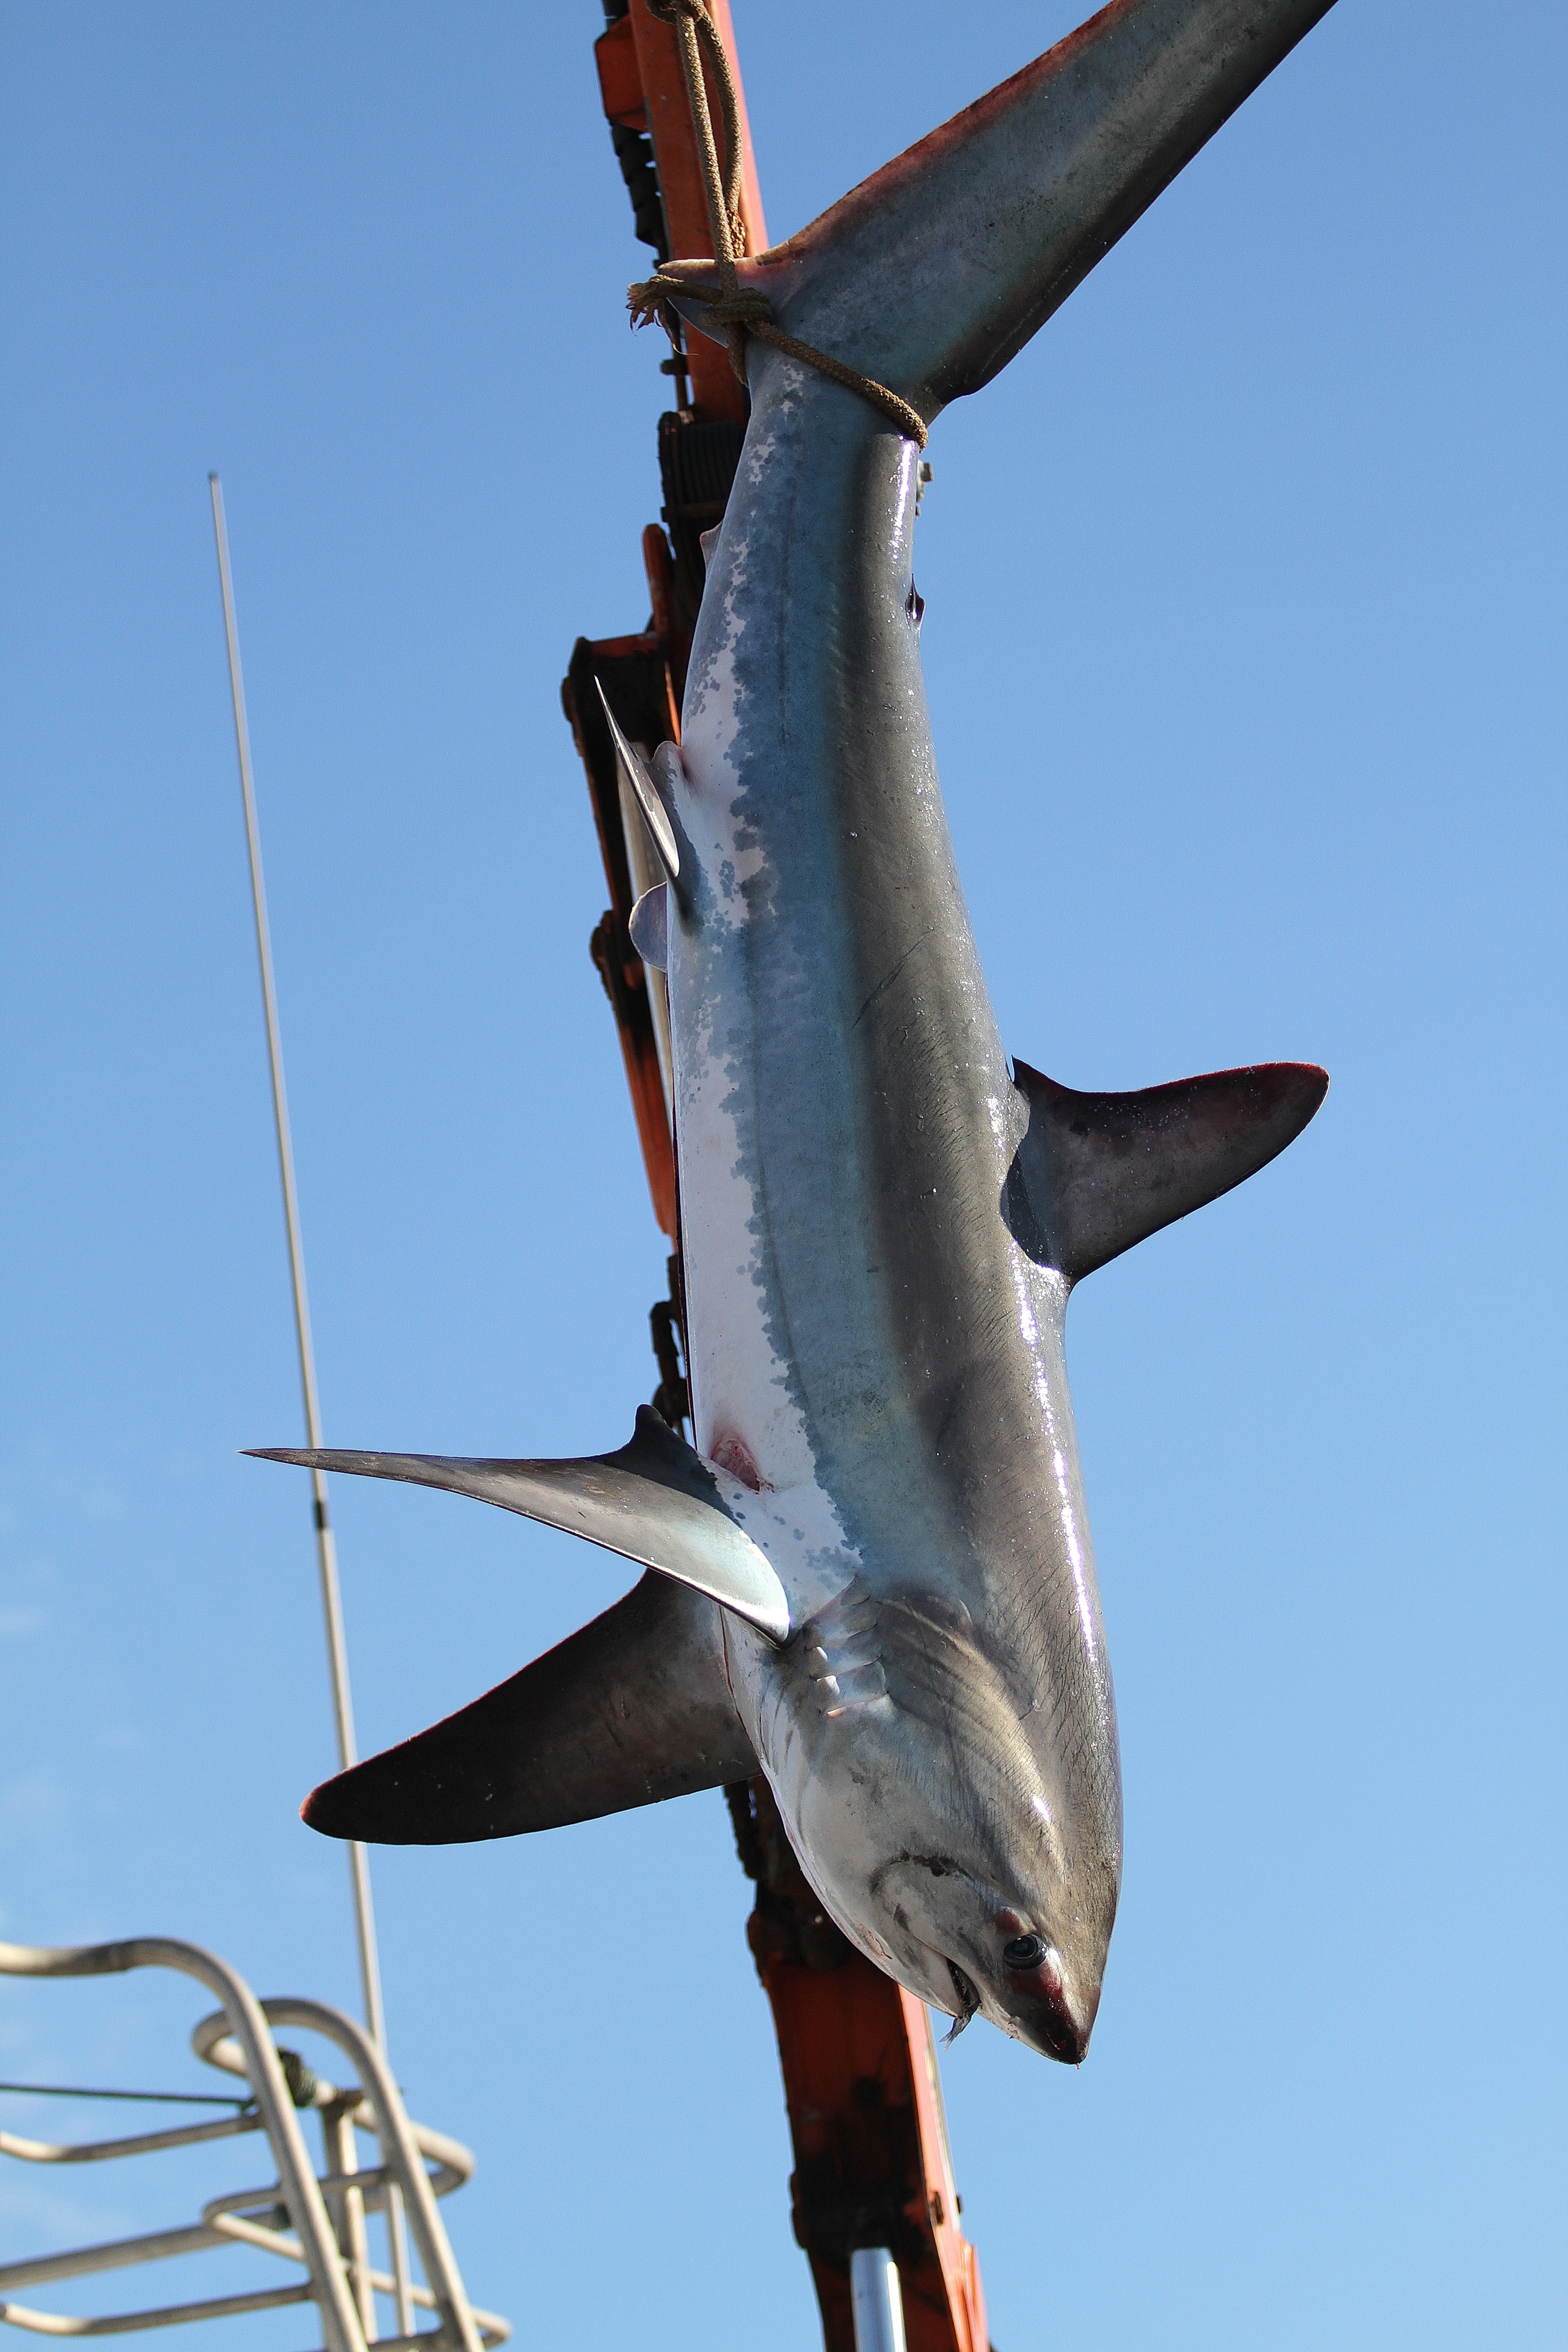
sea, water, fishing, fisherman, aviation, port, fish, shark, net, vertebrate, maritime, trawler, marin, fisherman boat, swordfish